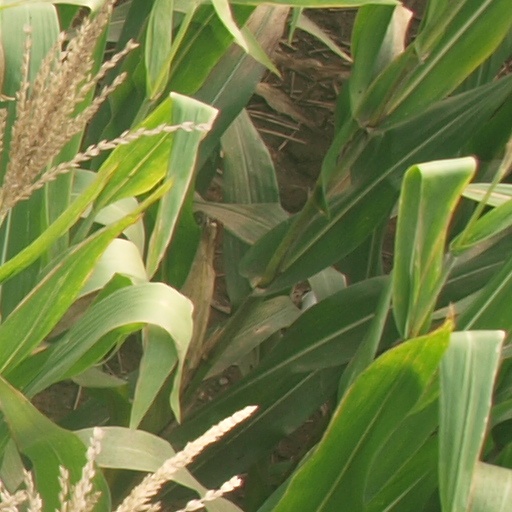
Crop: maize; corn